Nishi-Yamana Station

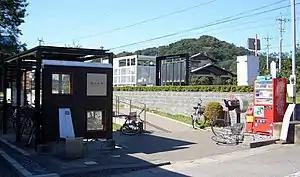
Nishi-Yamana Station, October 2006

is a passenger railway station in the city of Takasaki, Gunma, Japan, operated by the private railway operator Jōshin Dentetsu.